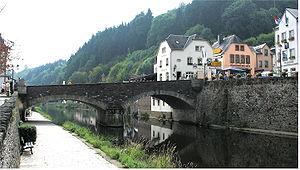
Vianden est une ville luxembourgeoise située dans le canton de Vianden.